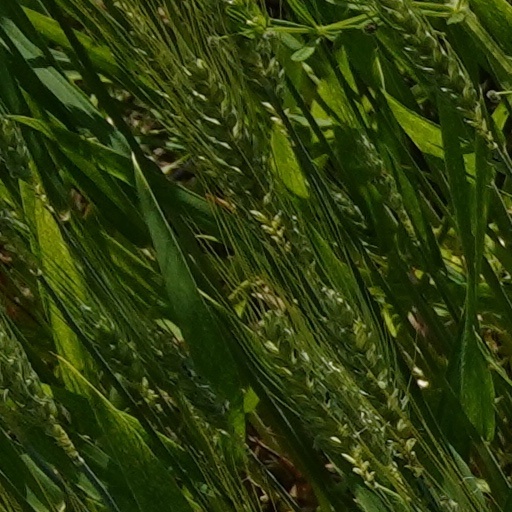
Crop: wheat